Brandon Phillips

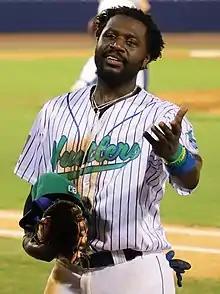
Phillips with the Lexington Legends in 2021

On April 10, 2012, it was announced that Phillips and the Reds had agreed to a six-year, $72.5 million contract, through the 2017 season. Phillips was represented in contract negotiations by ACES Inc. When the All-Star game roster was announced on July 1, Phillips was not amongst those voted in by either fans or National League players and coaches. Reds manager Dusty Baker took exception at retired St. Louis Cardinals manager but the National League's All-Star Game manager Tony La Russa, claiming Phillips and fellow Reds teammate Johnny Cueto were left off the roster because they were at the heart of an on-field fight involving Baker's Reds and La Russa's Cardinals in 2010. Baker stated "it just kind of looks bad that Johnny and Brandon were at the center of the skirmish between us and the Cardinals. Some of the Cardinals that aren't there any more are making some of the selections." Phillips, who was hitting just under .290 with 10 home runs and 46 RBI at the time the selections were announced, declined to comment on the matter. "USA Today"'s Mike Jones mentioned the large number of votes for San Francisco Giants players, including Pablo Sandoval (.300, 6 HR, 25 RBI) who was named the All-Star game's third baseman over New York Mets' David Wright (over .350, 9 HR, 50 RBI) was responsible for "taking away an infield spot".